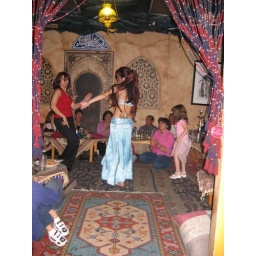
i love the woman in the red shirt